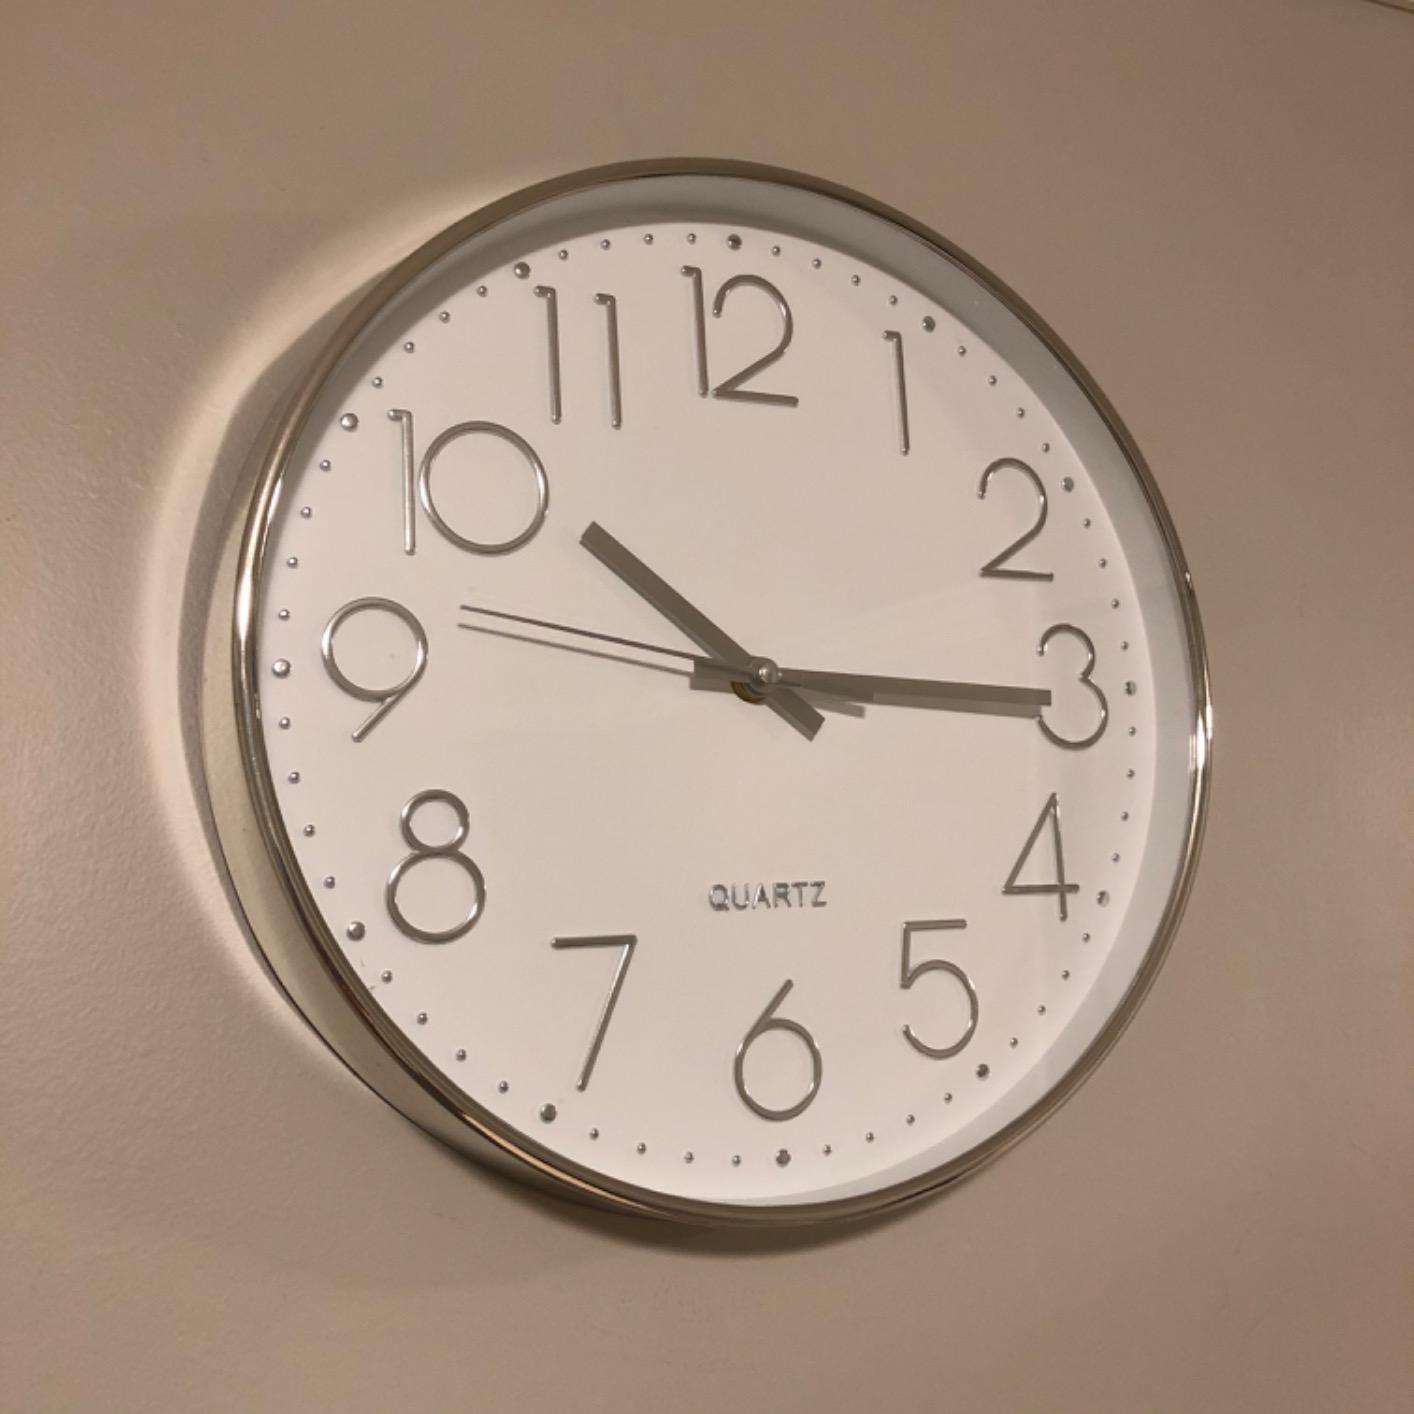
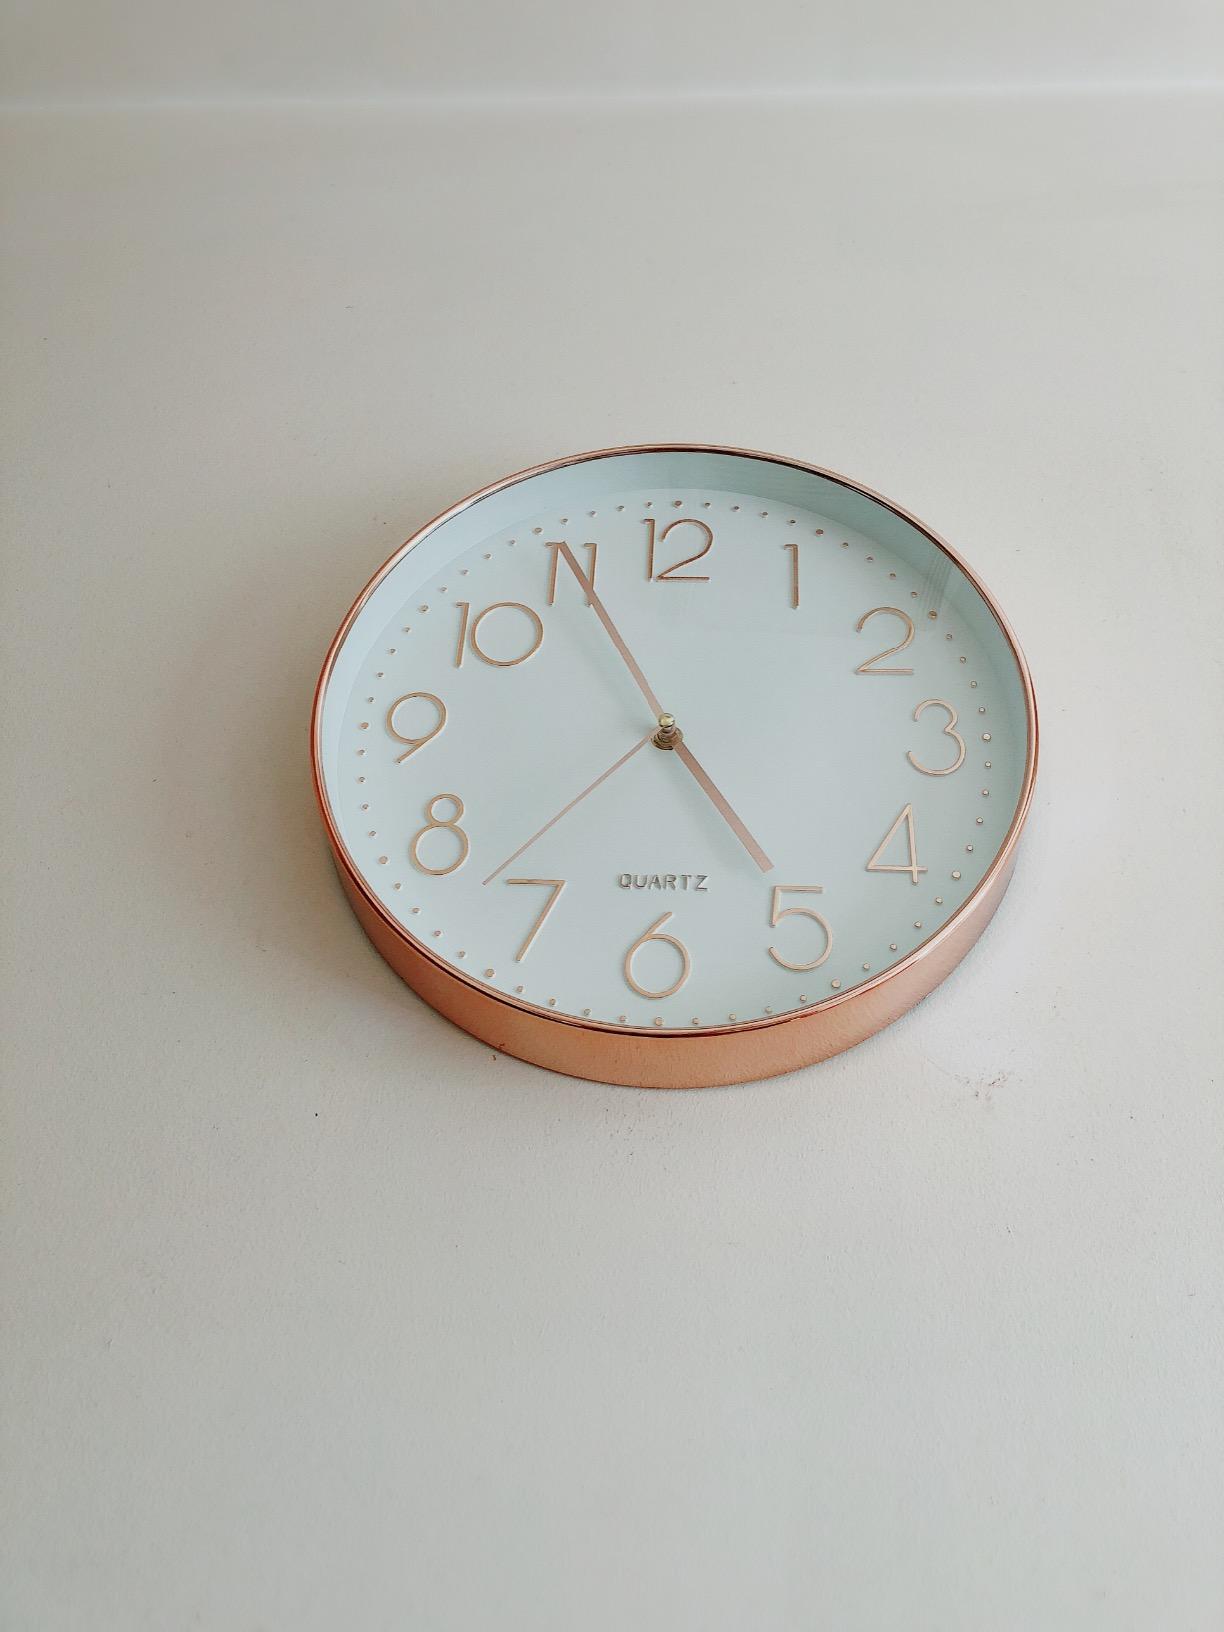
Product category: clock
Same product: no